Army of Revolutionaries

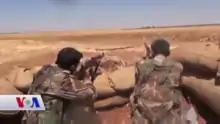
Kurdish Front fighters, part of Jaysh al-Thuwar, near the town of Herbel in July 2016

Jaysh al-Thuwar did not apply to join the American Train-and-Equip-Program because it declined to restrict itself to fighting ISIL. The Army subsequently released videos of them fighting both against the Syrian Army in Aleppo and the northern Homs pocket, as well as against ISIL in Mare', Kobanê and northern Raqqa.